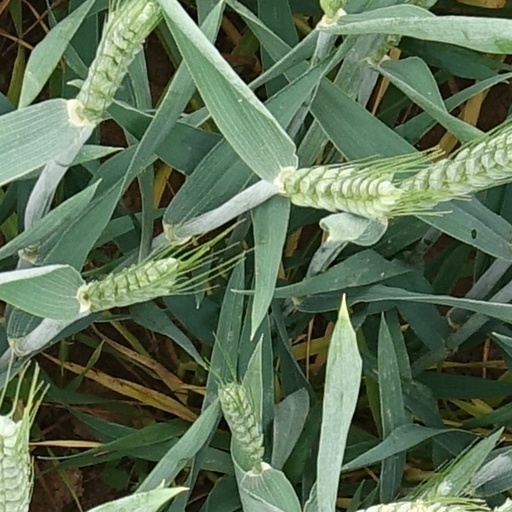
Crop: wheat